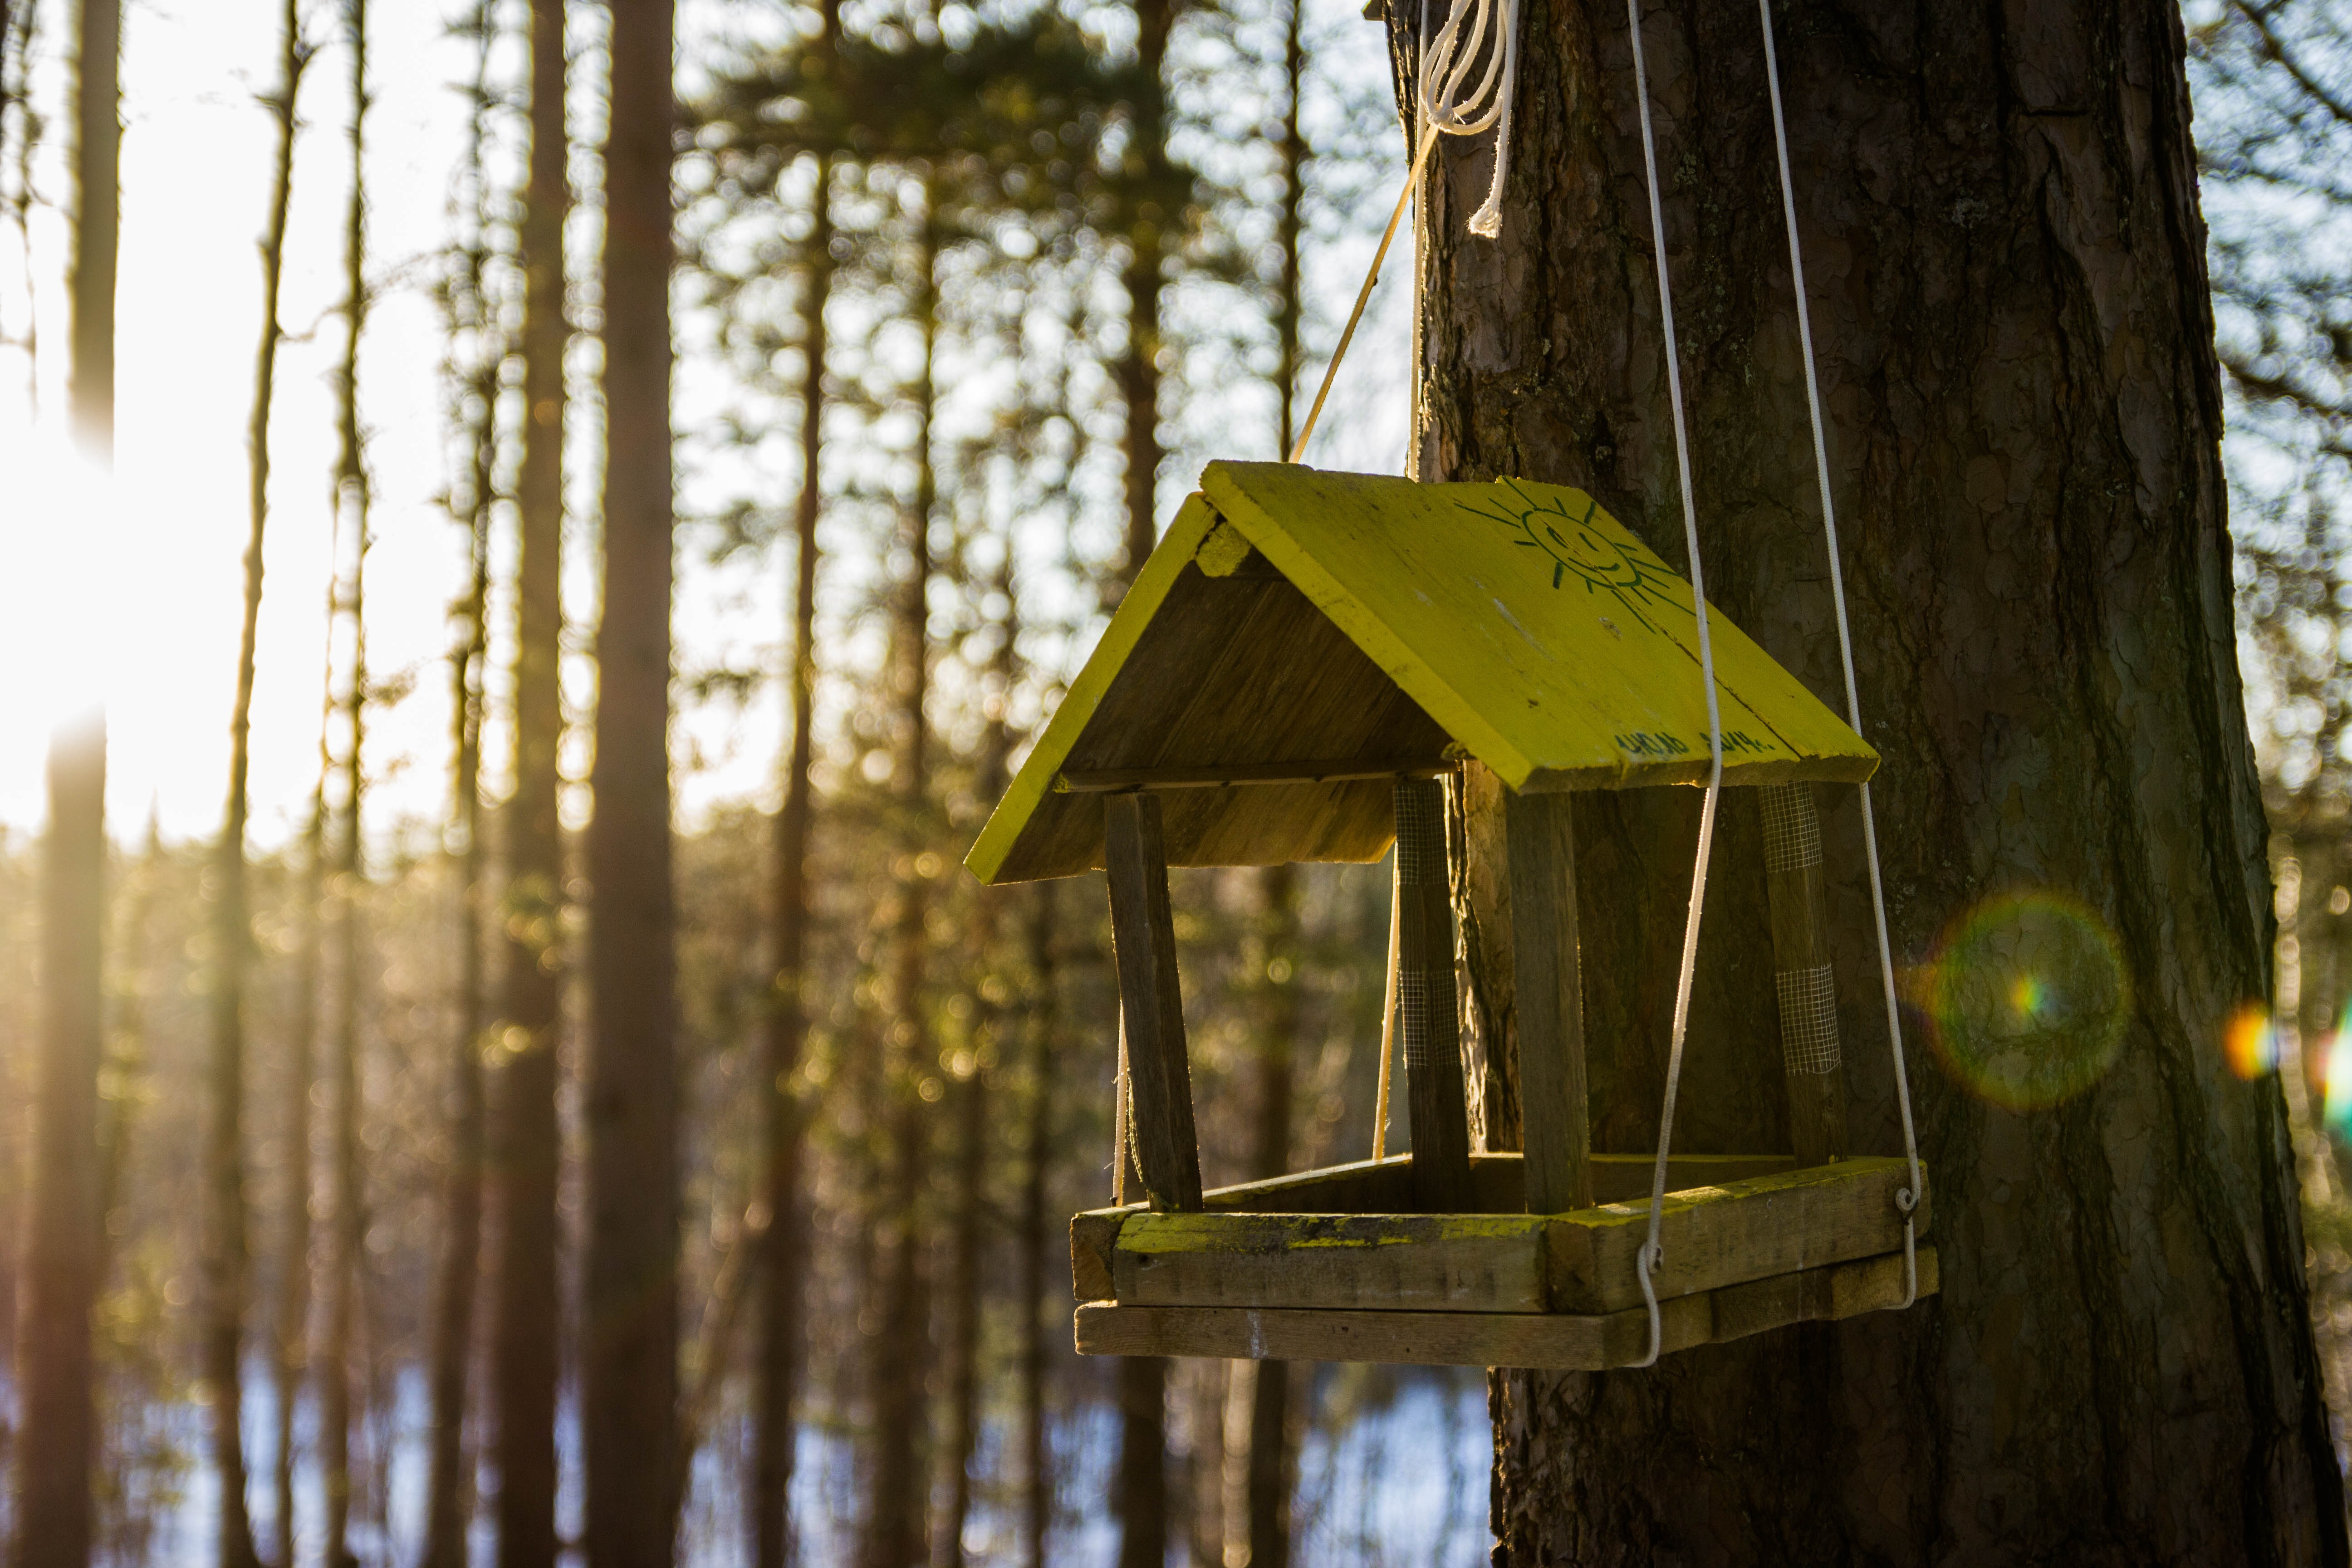
landscape, tree, nature, forest, branch, snow, winter, light, plant, wood, sun, sunlight, morning, leaf, pine, spring, green, reflection, cottage, autumn, cumulus, yellow, closeup, lighting, season, blue sky, stroll, trees, outdoors, clouds, great, spruce, day, russia, woodland, habitat, feeder, hotspot, positive, sunny day, tall trees, cumulus clouds, natural environment, zasvet